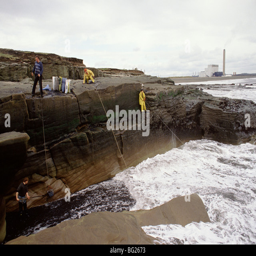
sea - coaling washed ashore from an exposed seam is gathered here